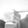
ASL letter: G